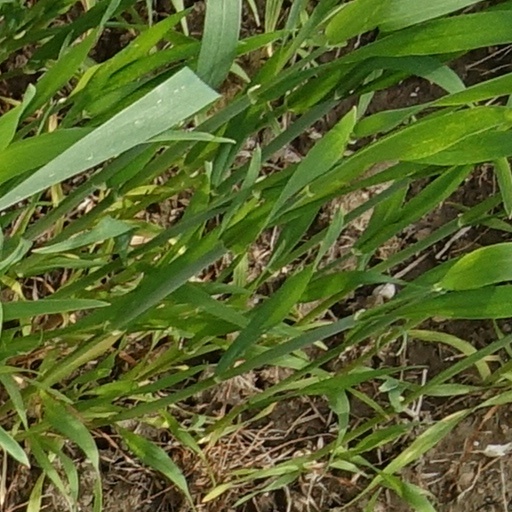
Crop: wheat